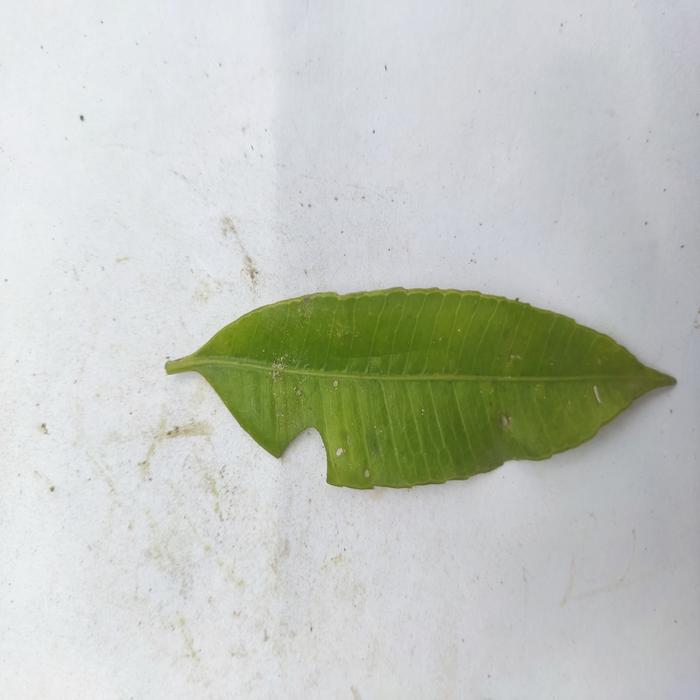
Crop: Hog Plum
Leaf condition: Anthracnose